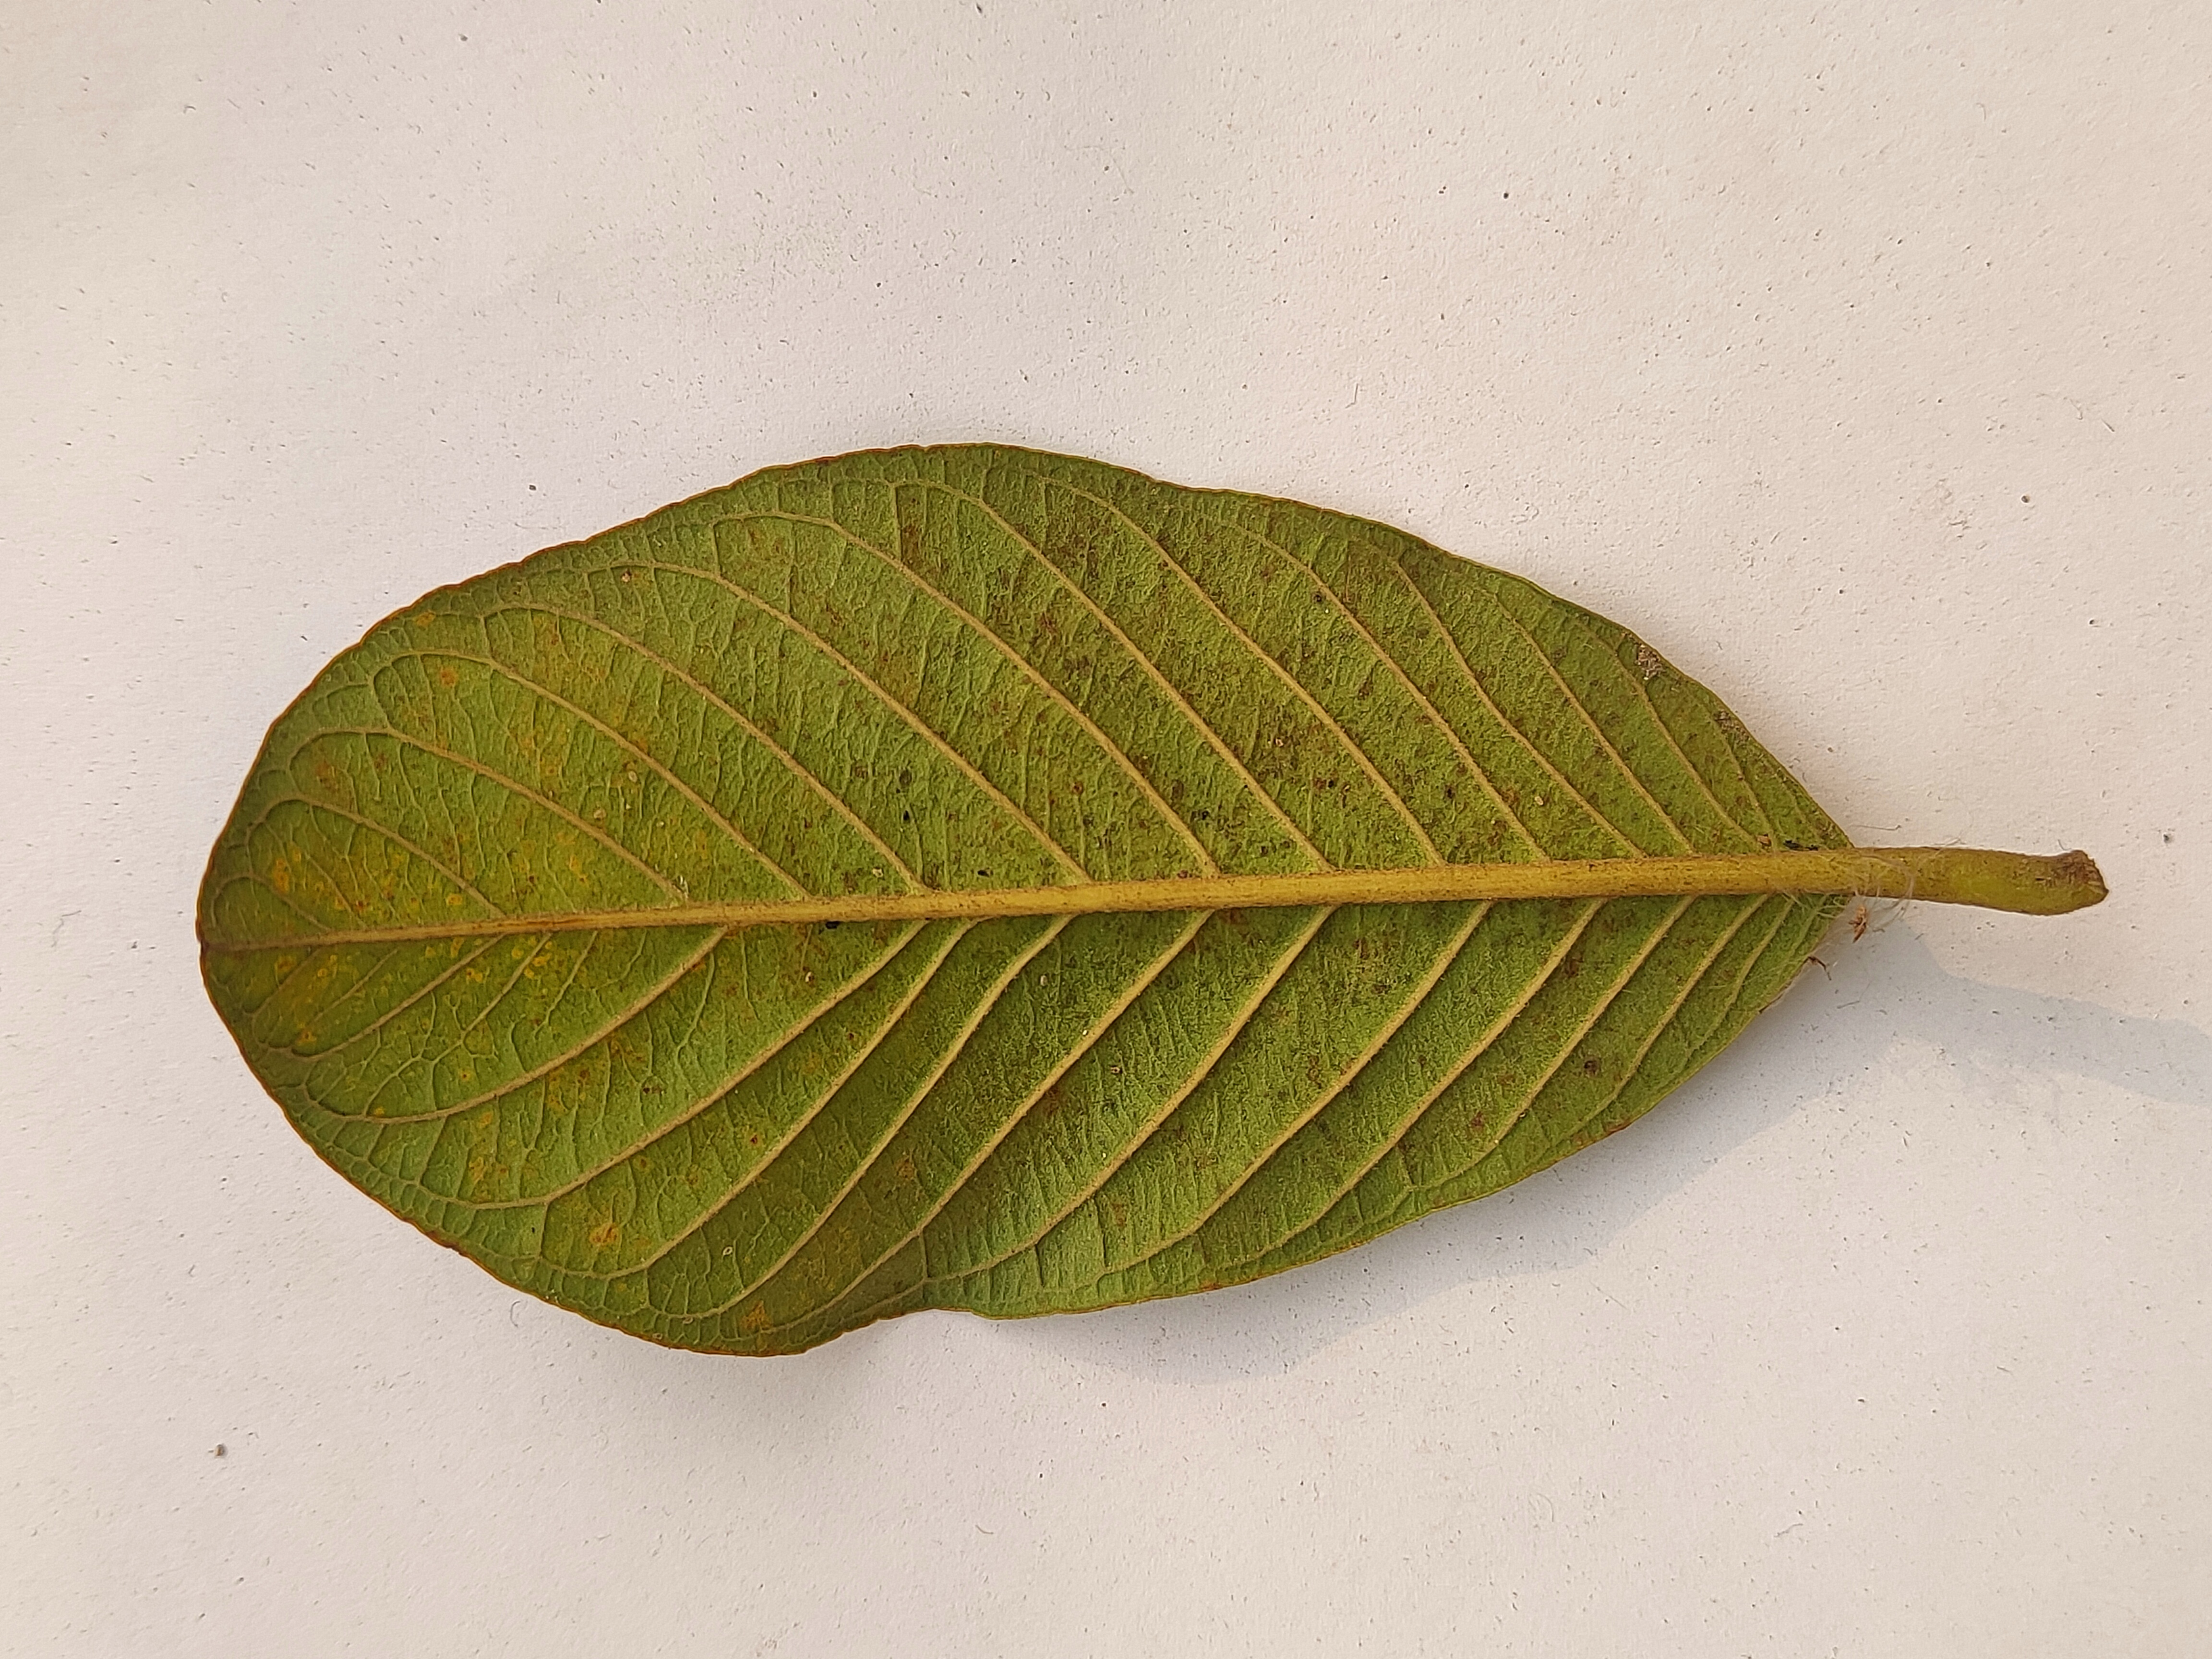
Leaf variety: Guava